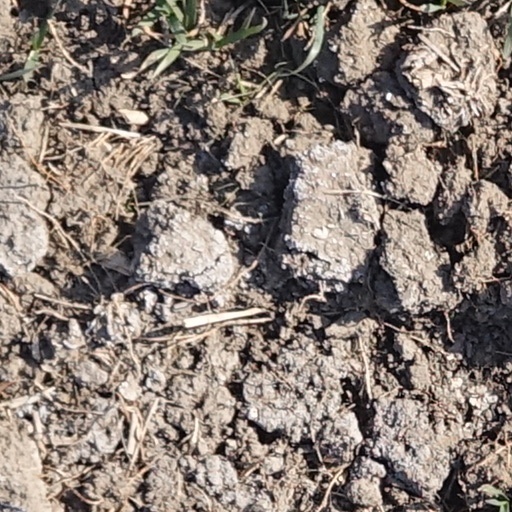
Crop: wheat